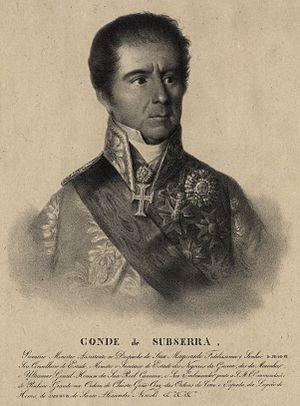
Emmanuel Ignace Pamplona ou Manuel Inácio Martins Pamplona Corte Real, 1ᵉʳ comte de Subserra, né le 8 mai 1766 à Angra, mort le 15 octobre 1832 à Elvas, est un général et homme politique d’origine portugaise de la Révolution et de l’Empire.